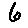
Label: 6